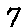
Label: 7